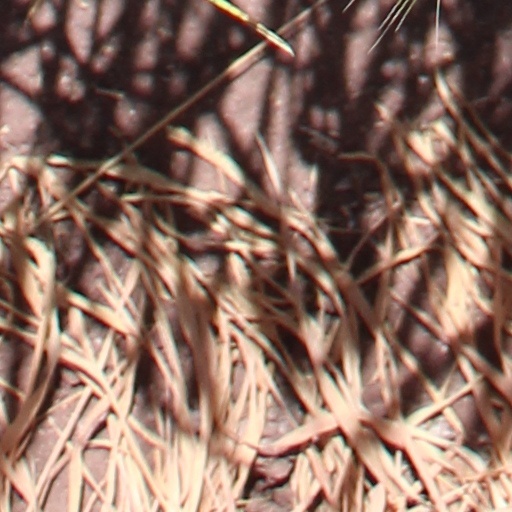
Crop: wheat